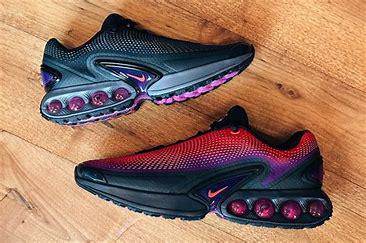
Brand: Nike
Model: Air Max DN